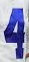
Number: 4